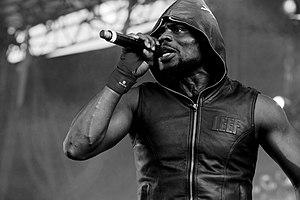
PDM, diminutif de "Pays De Merde" est une chanson française composée par les deux rappeurs Kery James et Kalash Criminel. Publiée le 10 septembre 2018 sur la plateforme de vidéo YouTube. Cette musique a été écrite dans le but de répondre au président des États-Unis Donald Trump qui, celui-ci lors d'une réunion avec des sénateurs américains évoque « plusieurs nations africaines, Le Salvador et HaÏti » en déclarant, « Pourquoi toutes ces personnes issues de pays de merde, viennent ici »